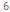
Number: 6